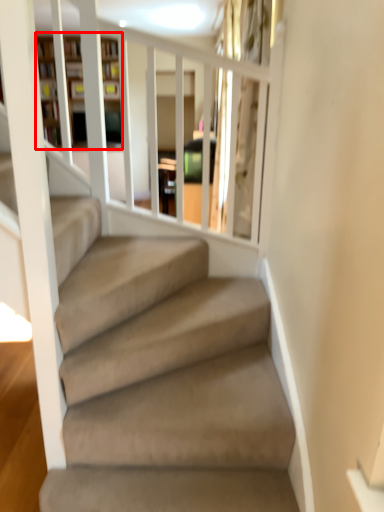
Question: From the image's perspective, what is the correct spatial relationship of bookshelf (annotated by the red box) in relation to glass door? Select from the following
(A) below
(B) above
Answer: B